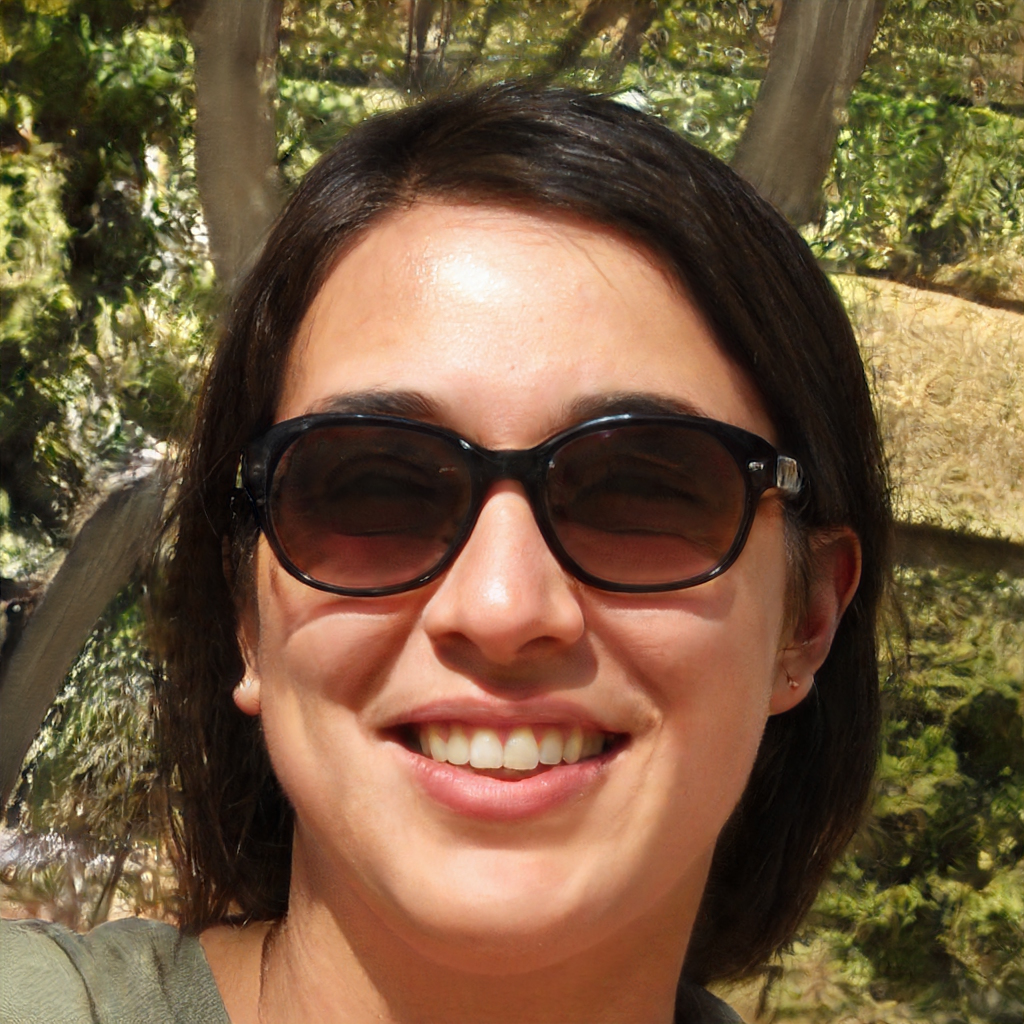
Label: Colored